Palmire Dumont

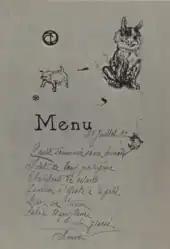
Menu for a dinner at La Souris on 31 July 1897, Toulouse-Lautrec

Homosexuality had been decriminalized in France during the French Revolution, and a law of 1880 opened free trade to businesses selling alcohol. The loosening of restrictions resulted in a rise of business opportunities in the entertainment sector for gay and lesbian business owners at the end of the nineteenth century. Patrons of bars and entertainment venues could not be arrested for homosexual behavior, but they could and were targeted for public obscenity, corruption, solicitation, or failing to register as a prostitute with the state. Some brasseries (a type of restaurant that served simple food and alcoholic beverages, especially beer) also were involved in prostitution; in the Montmartre neighborhood, some were targeted at lesbian clients. One such establishment was (The Mouse), located at 29 Rue Bréda (later Rue Henri Monnier) in Pigalle. As early as 1890, it was known as a lesbian meeting place. Jules Davray and other writers noted that the clientele treated the establishment like it was their home and expressed themselves freely while there. The brasserie repeatedly had new management during the 1890s.